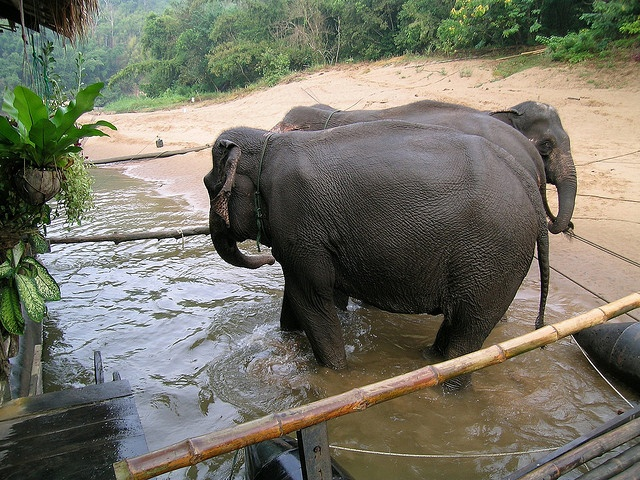
A small herd of three elephants in the muggy water.
Two elephant standing in muddy water near plants.
three elephants near one another in a small body of water
A large gray elephant standing in a pool of water.
Two elephants are standing outside in the water.